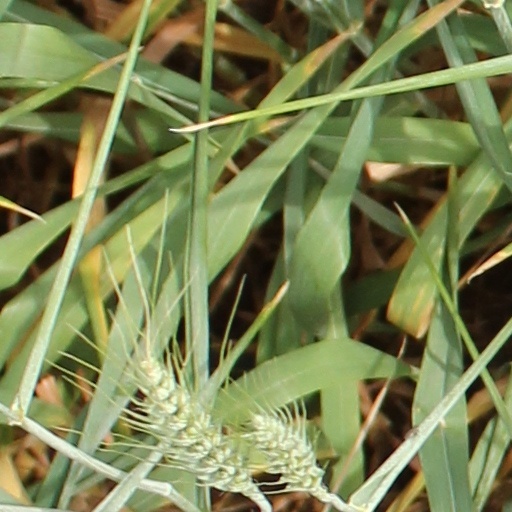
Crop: wheat